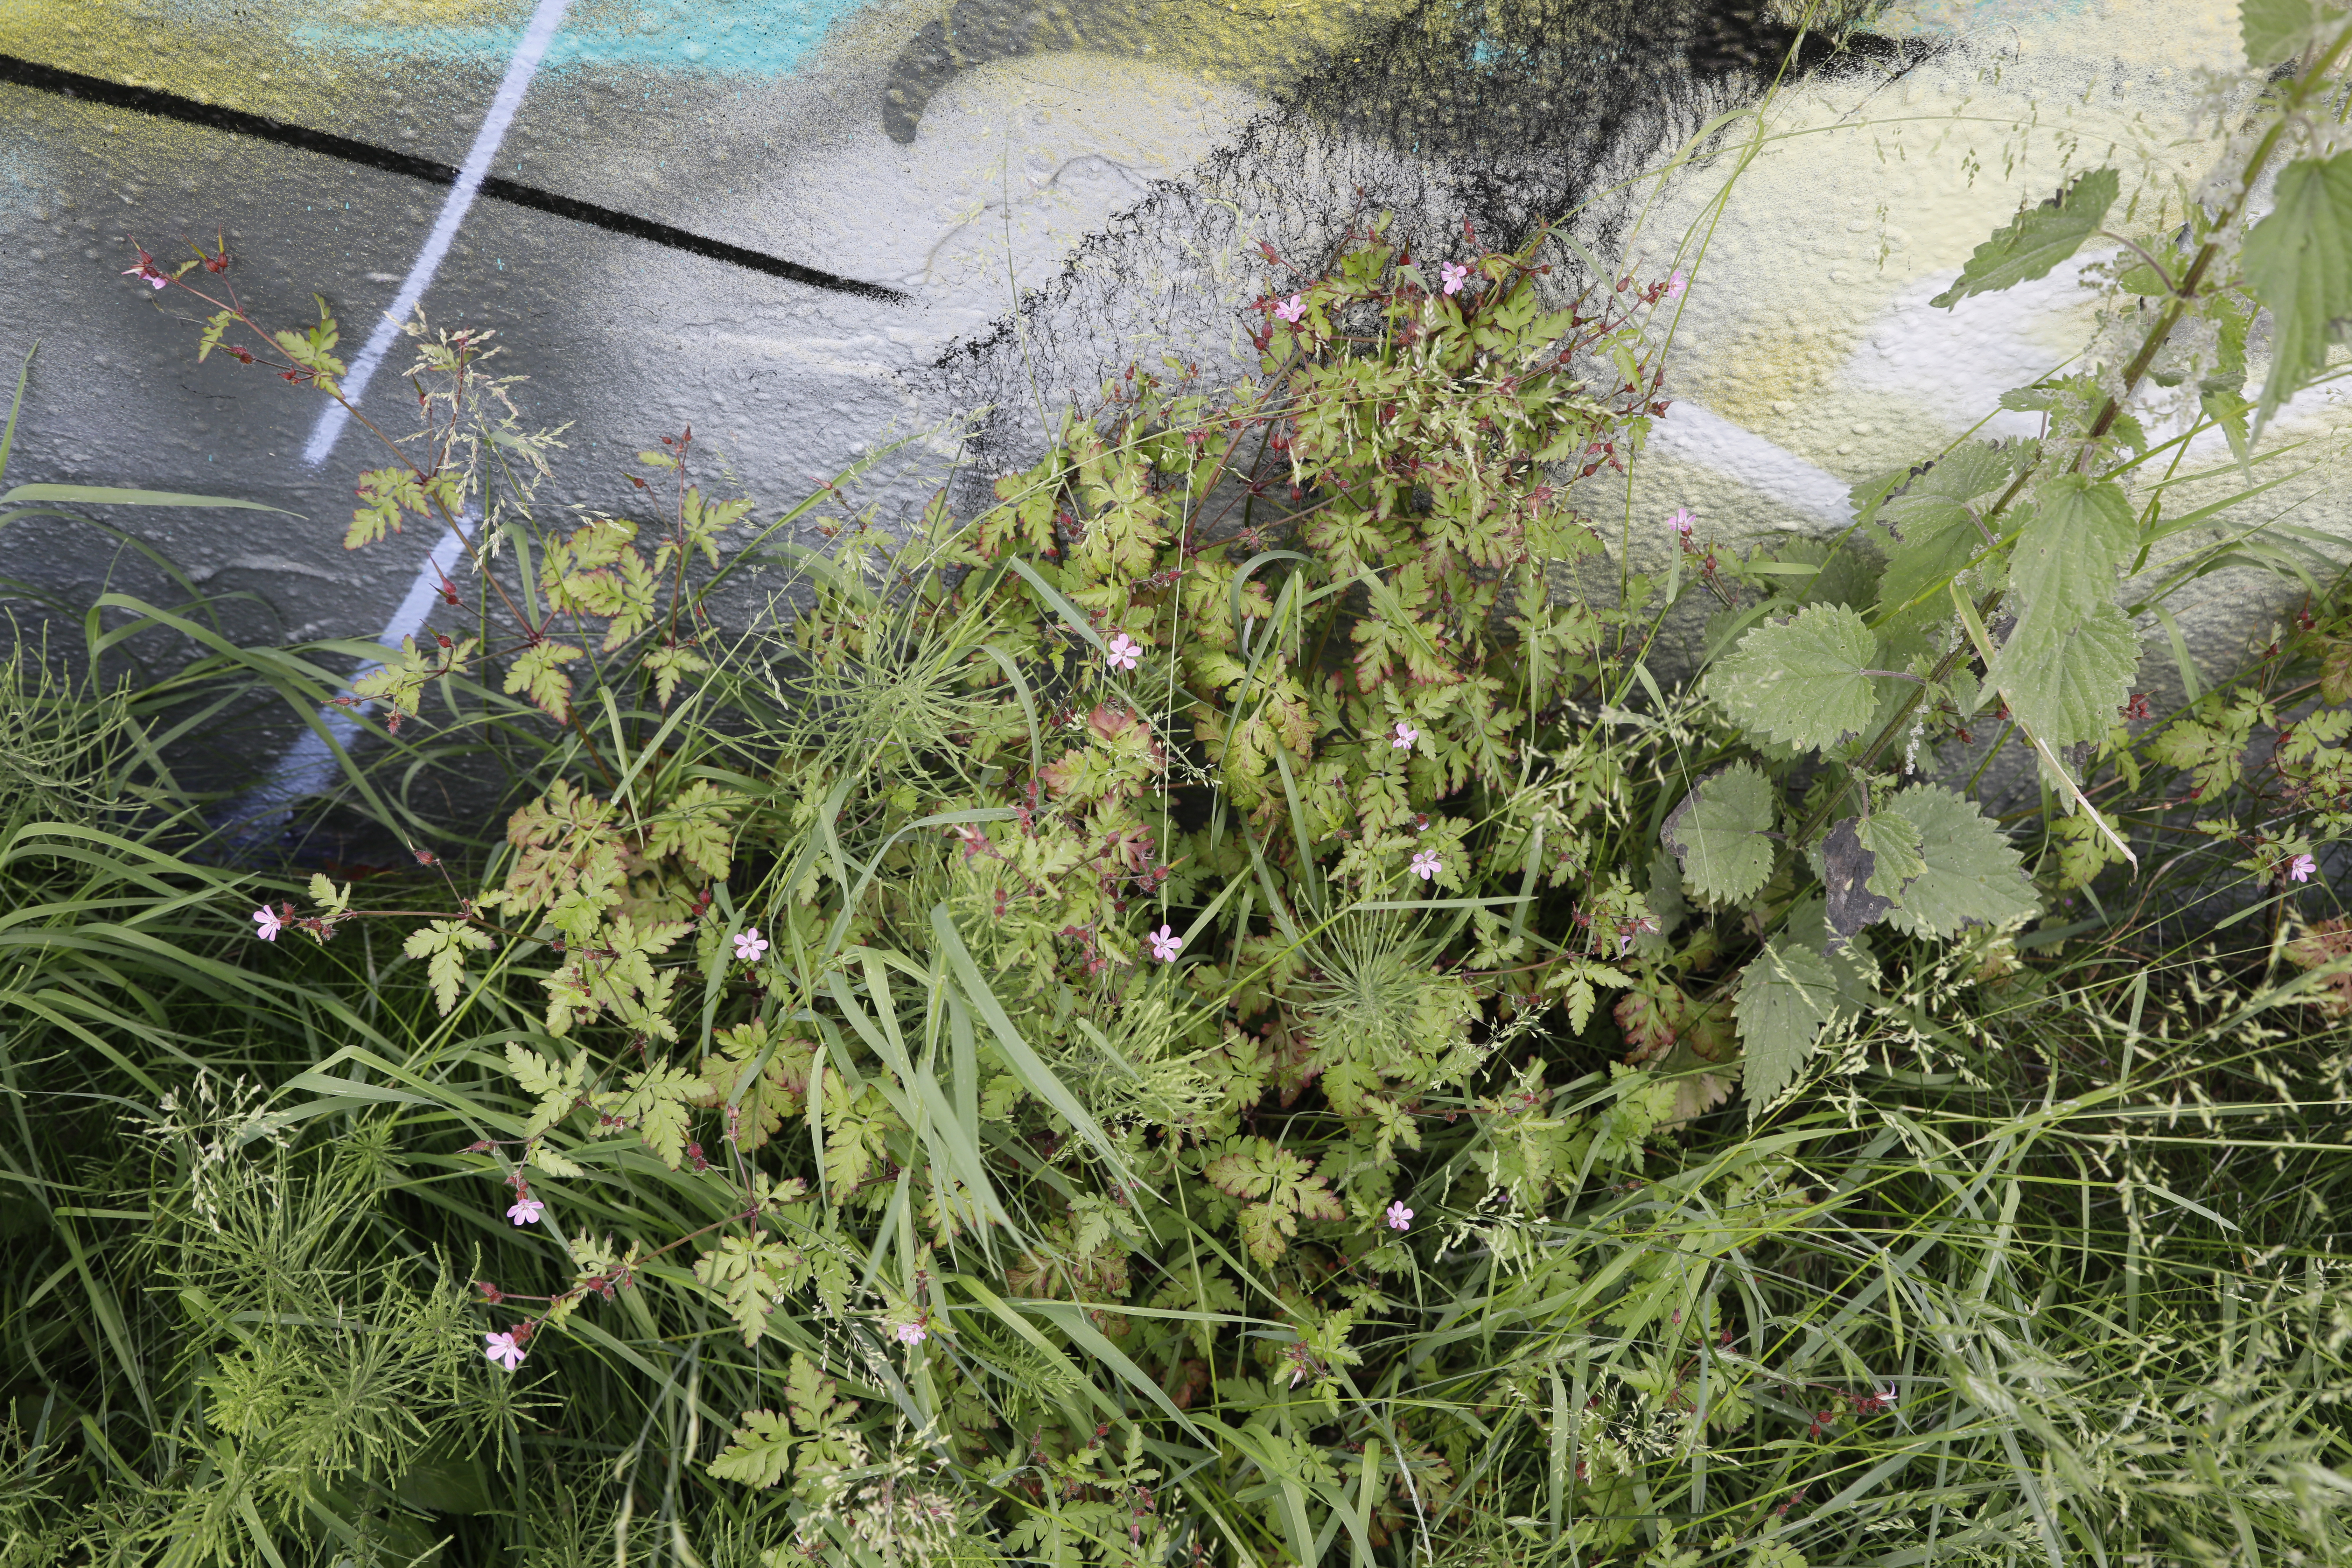
Plant species: Geranium robertianum